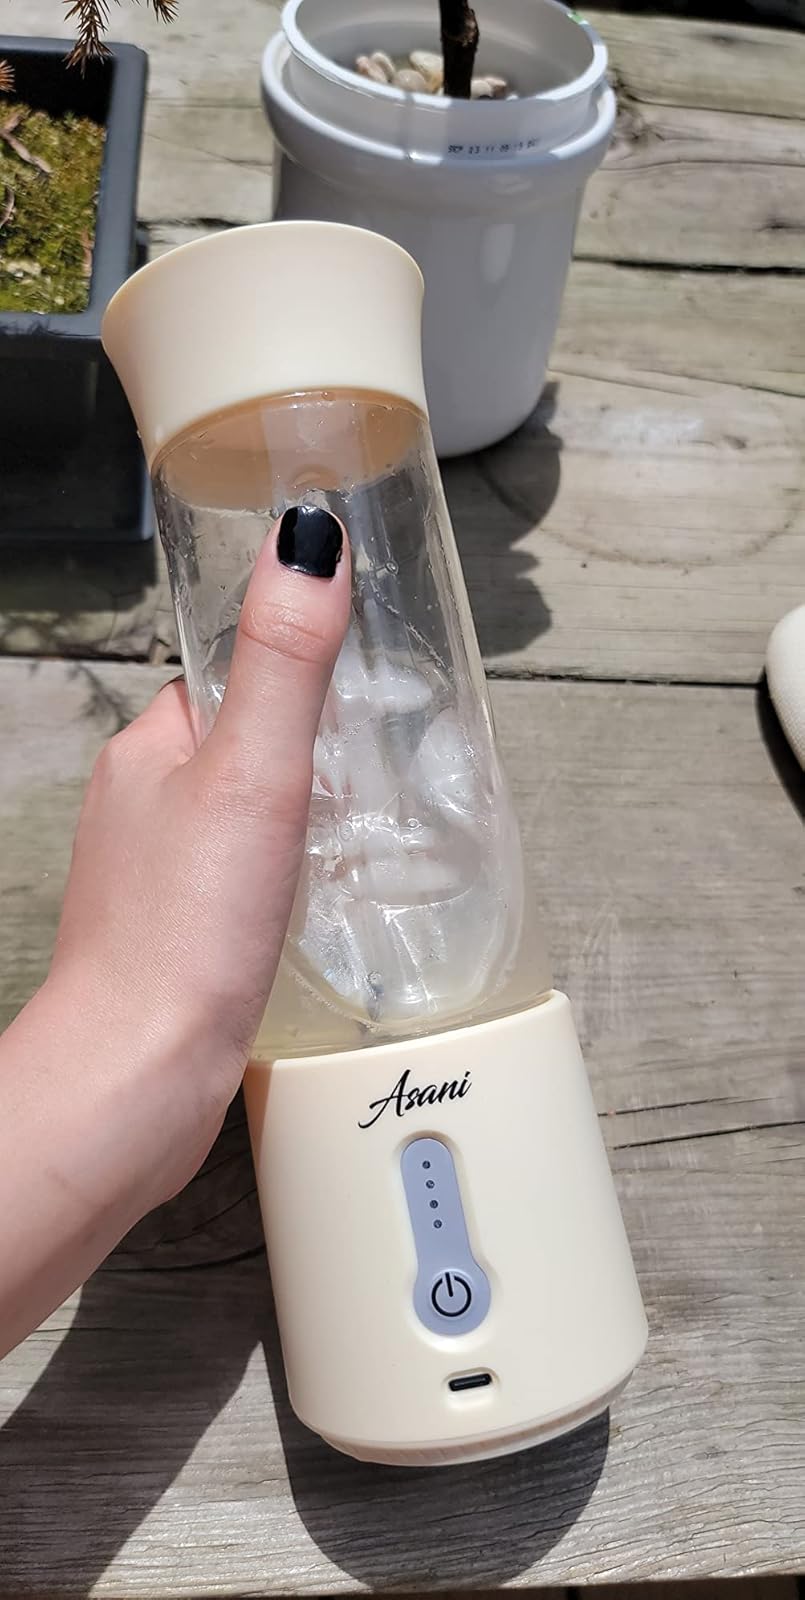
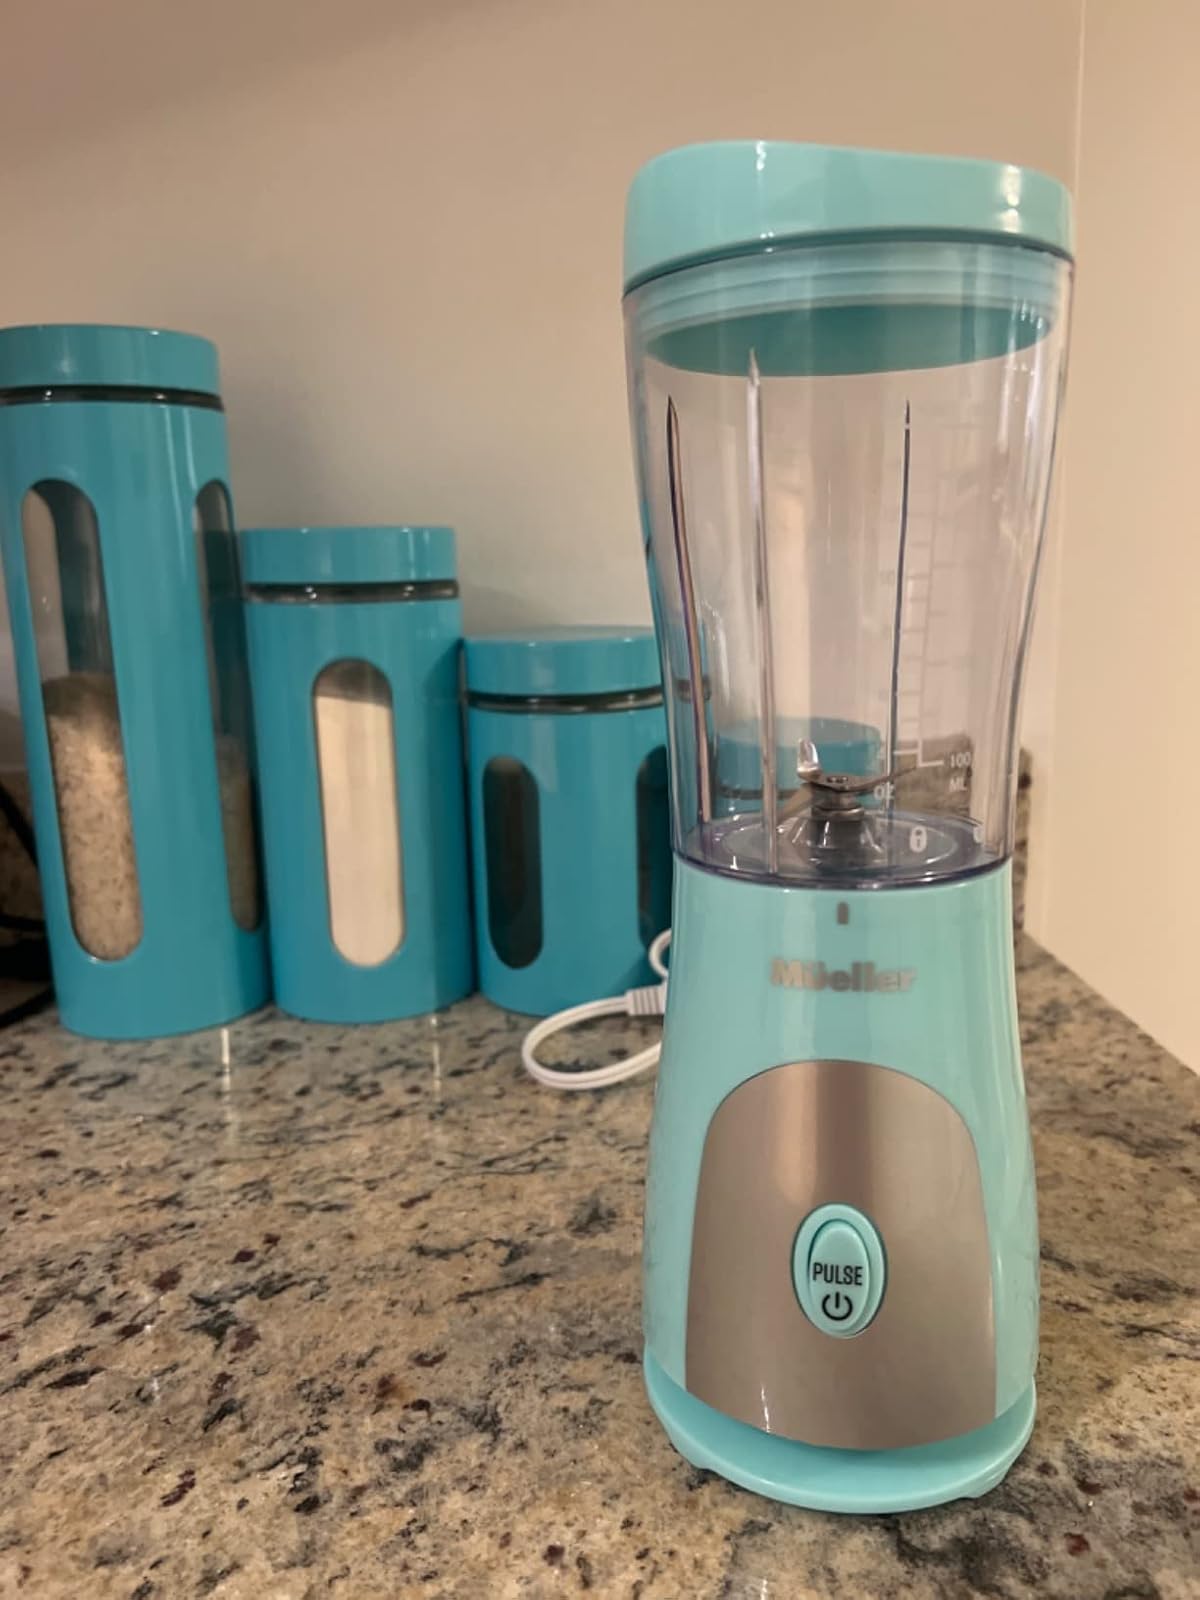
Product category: items_blender
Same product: no